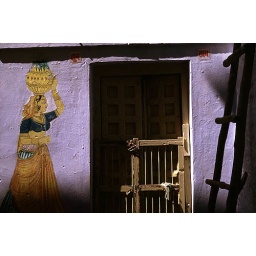
Detail of the exteroir of a house with a nice wall painting from the back streets of the fort in Jaiselmer.